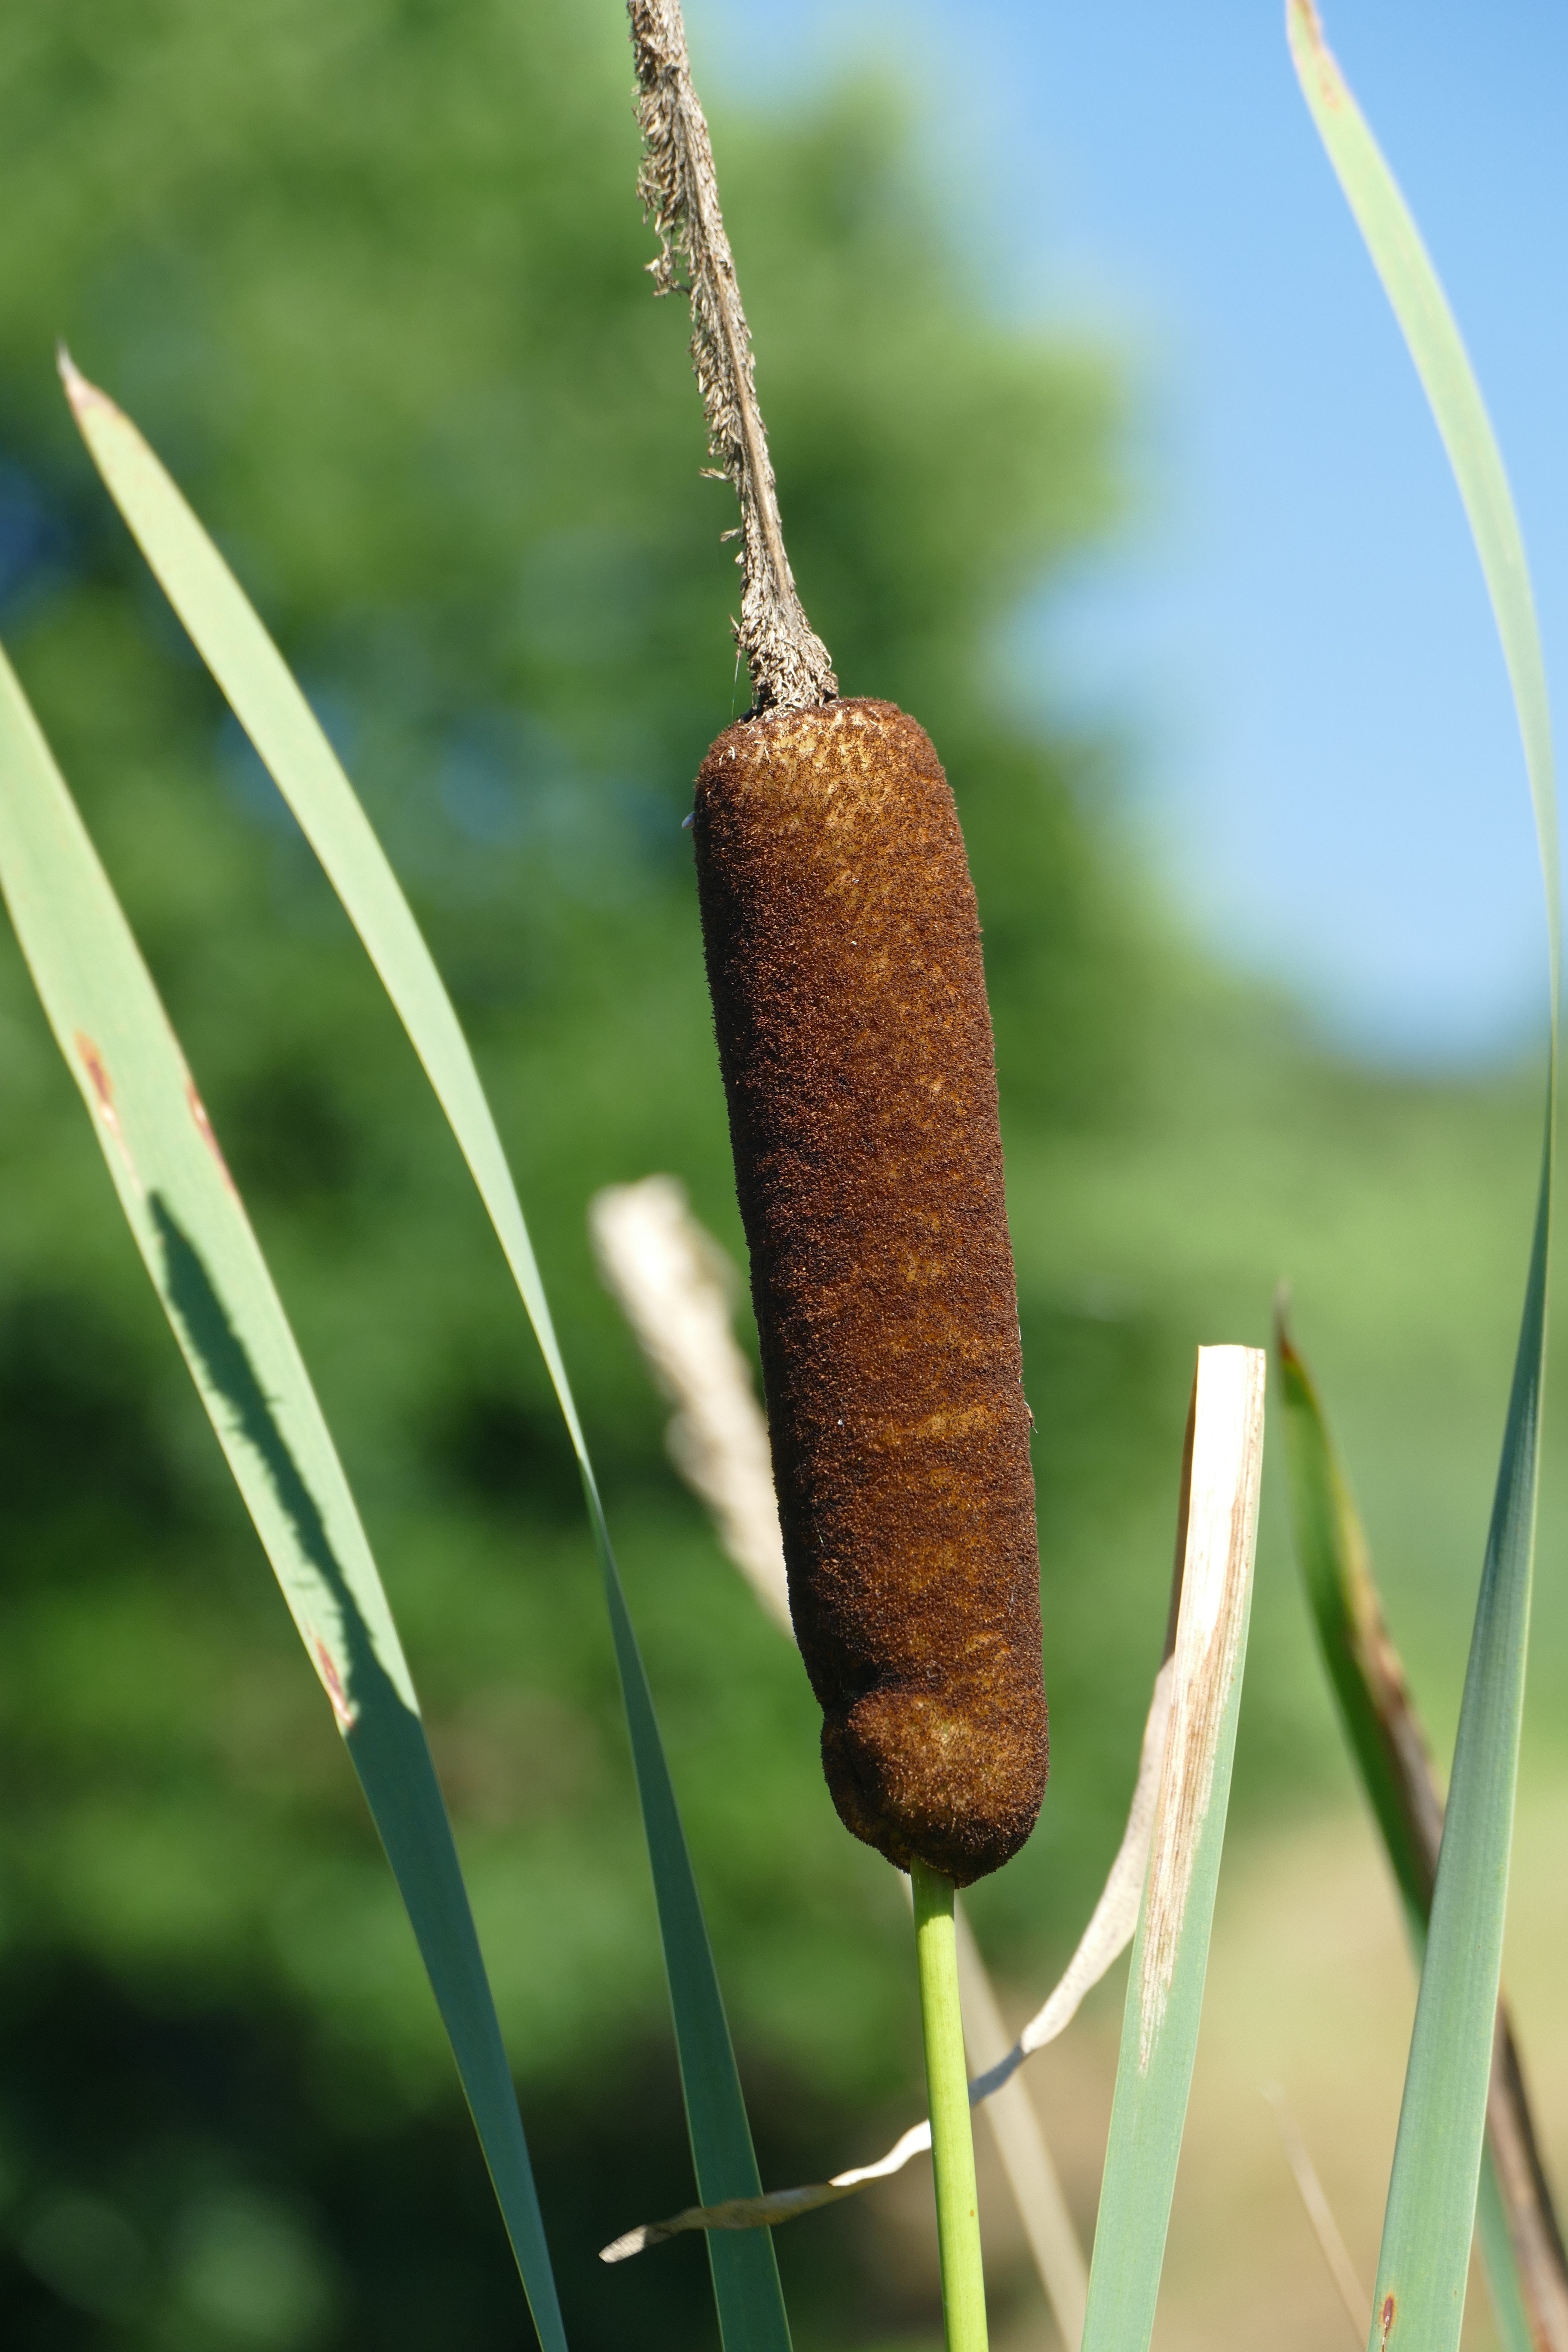
nature, grass, branch, plant, leaf, flower, summer, pond, green, produce, crop, macro, soil, botany, agriculture, close, flora, close up, reeds, beautiful, macro photography, flowering plant, grass family, plant stem, land plant, arecales